Maebashi Tōshō-gū

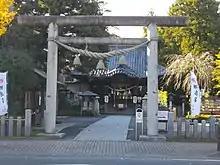
Torii on the approach to Maebashi Tōshōgū

is a Shinto Shrine dedicated to Tokugawa Ieyasu in the city of Maebashi, Gunma Prefecture, Japan. It was established in 1624.